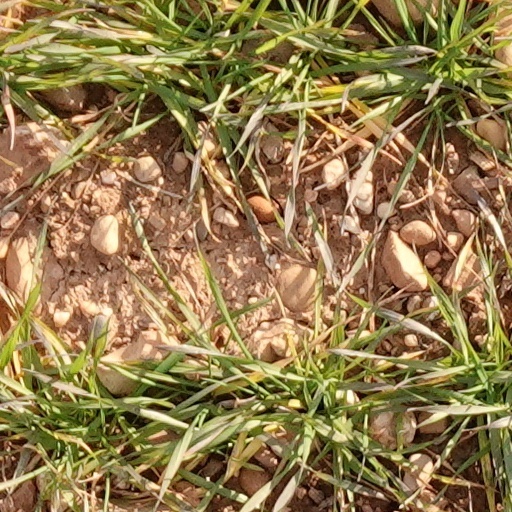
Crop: wheat